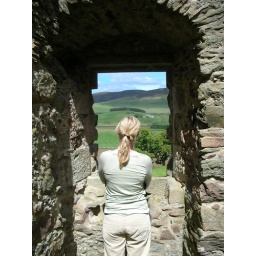
Me in window again - at Glenbuchat castle